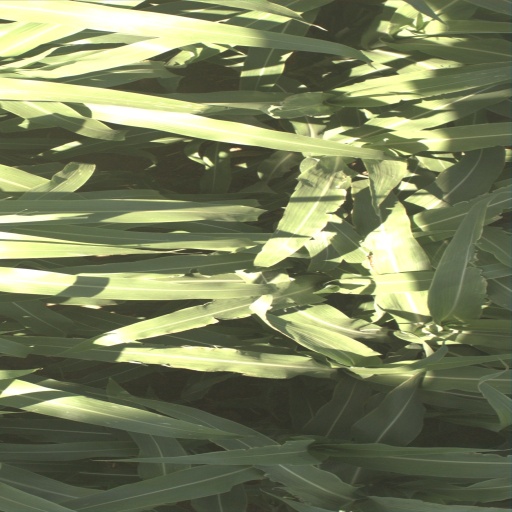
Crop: sorghum